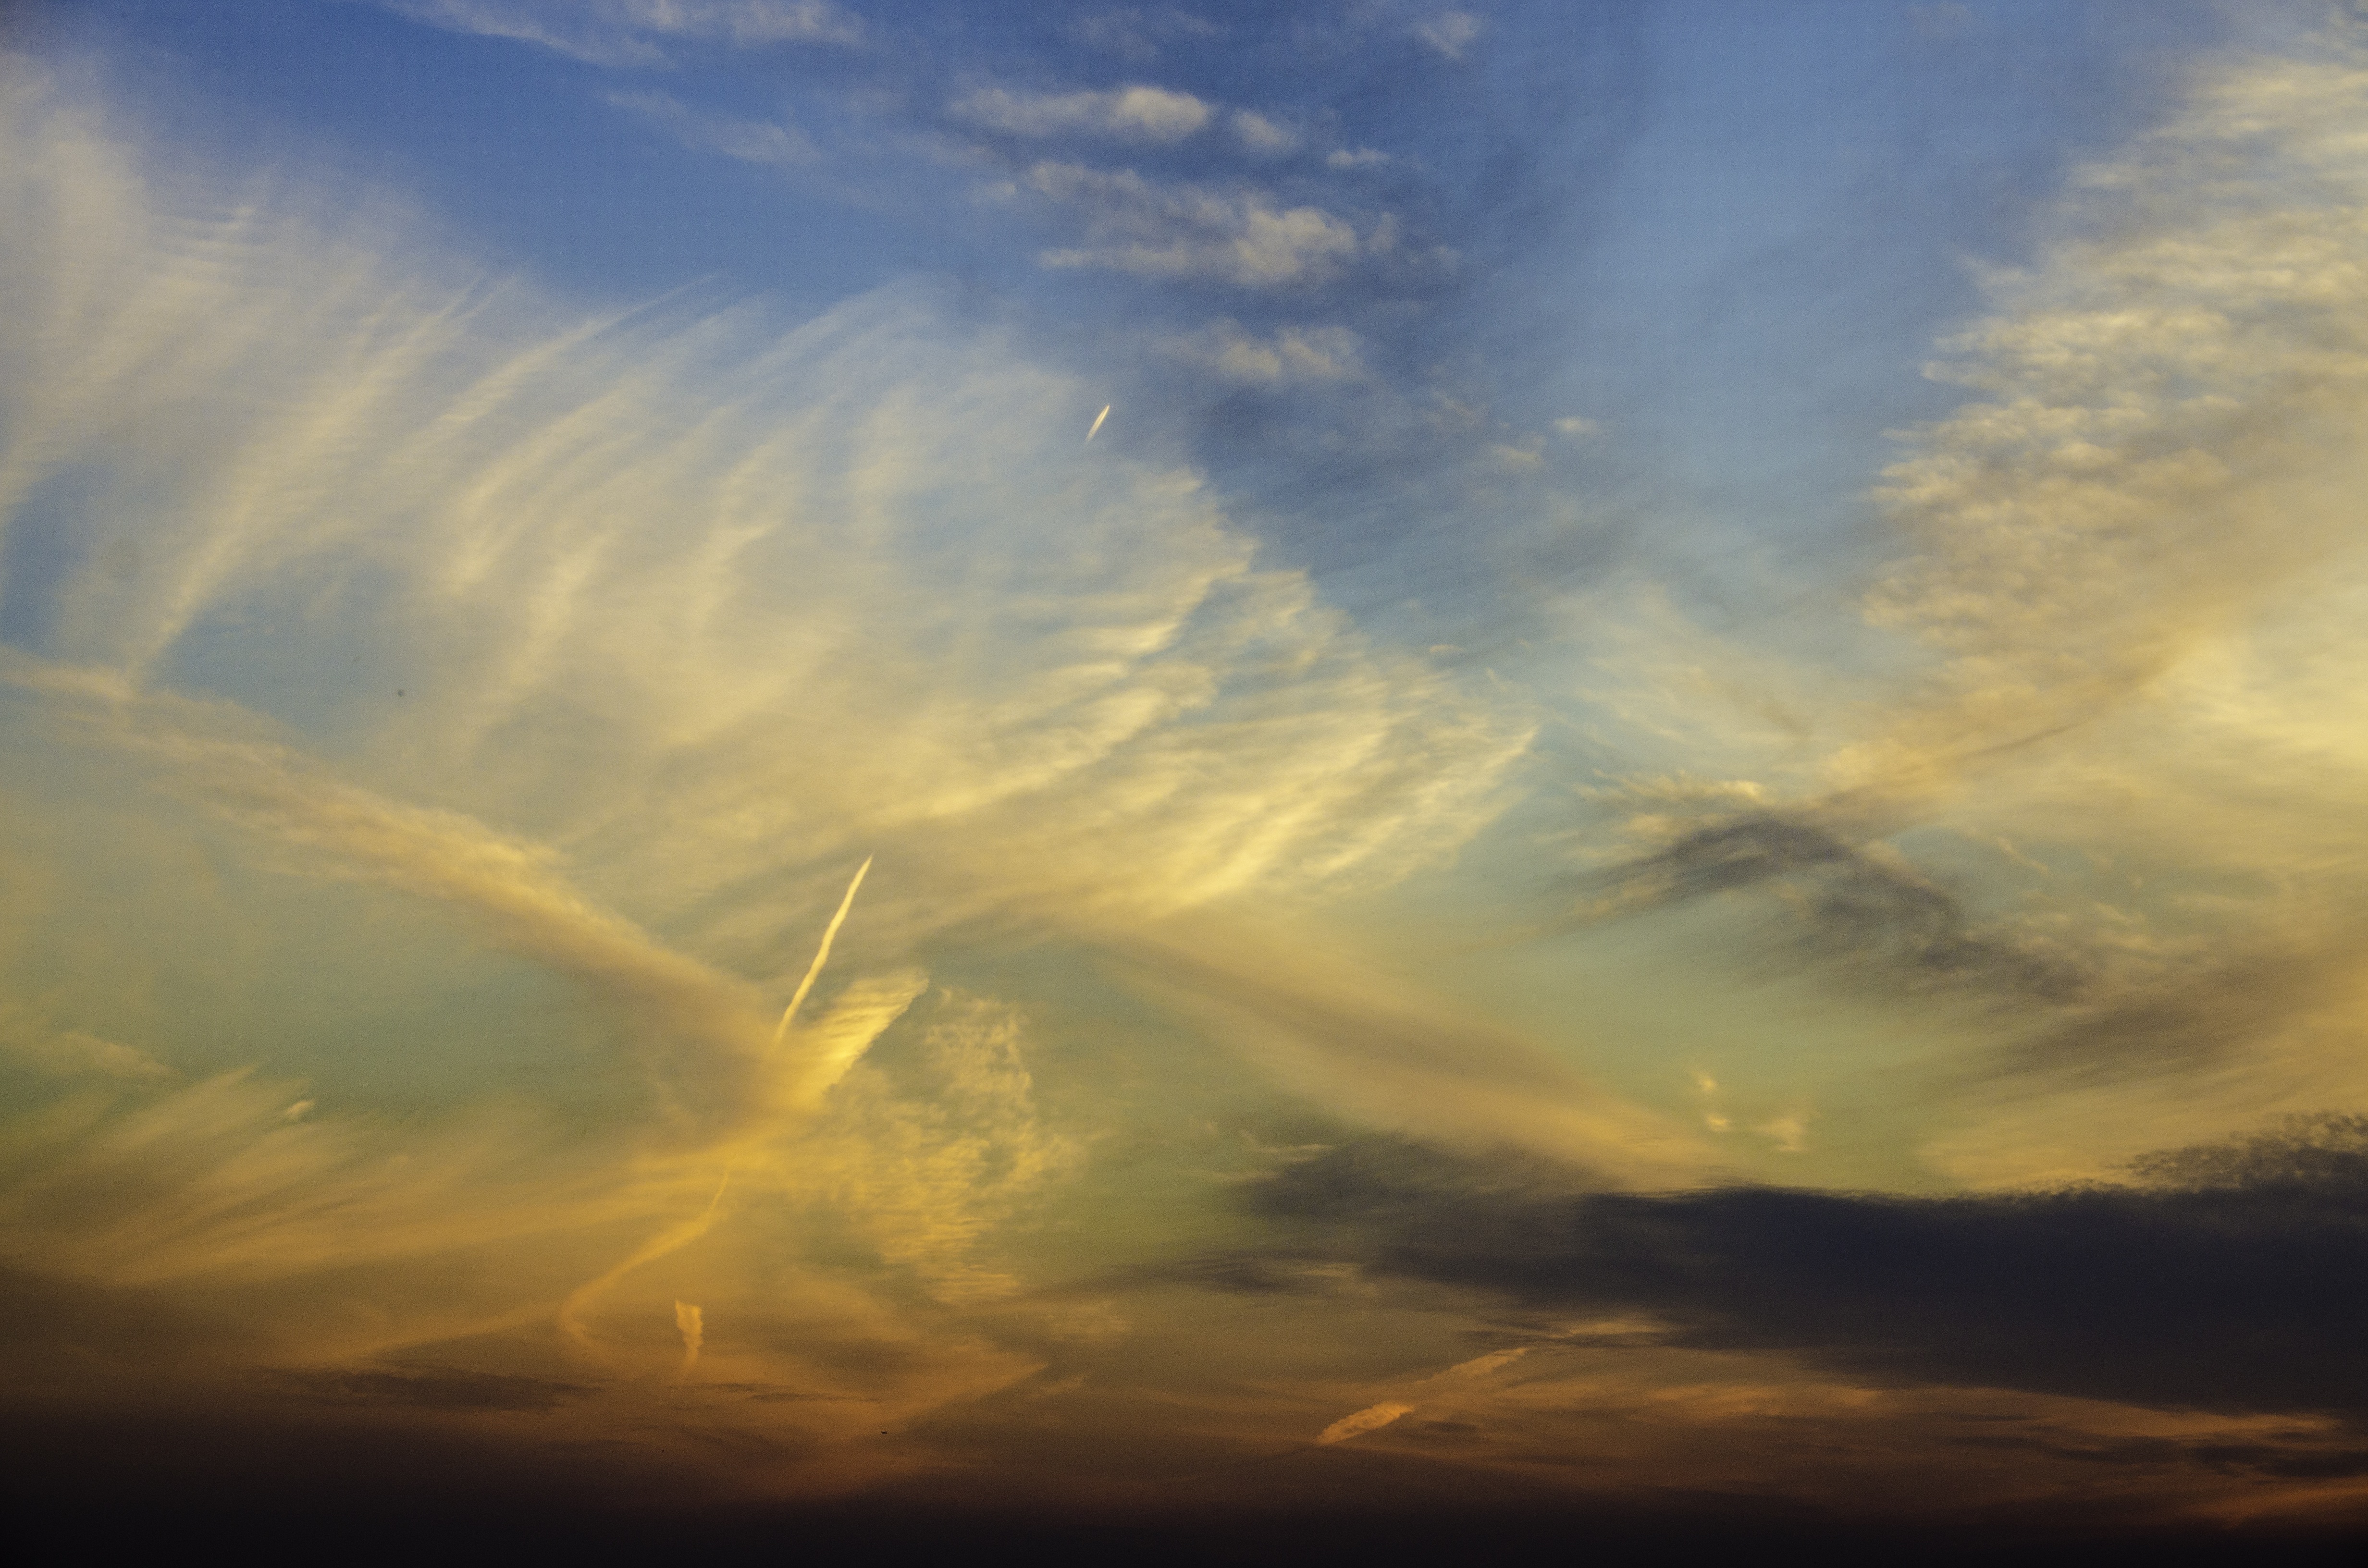
landscape, sea, nature, horizon, light, cloud, sky, sun, sunrise, sunset, sunlight, morning, dawn, atmosphere, dusk, evening, reflection, clouds, afterglow, meteorological phenomenon, atmospheric phenomenon, red sky at morning